Sky position (RA, Dec in degrees): 125.3, 23.885
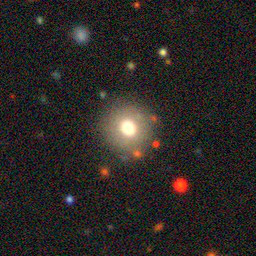
Galaxy morphology: Round Smooth Galaxies